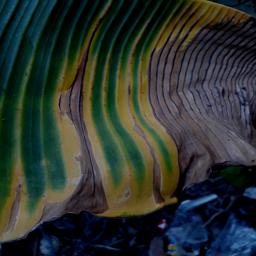
Label: POTASSIUM DEFICIENCY